SV Waldhof Mannheim

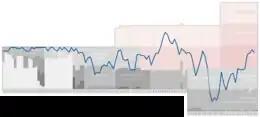
Historical chart of Waldhof Mannheim league performance

After World War II, "Waldhof" competed in the Oberliga Süd, where they earned mid-table results until being relegated to the 2nd Oberliga Süd in 1954. They bounced up and down between first and second division play until the formation of the Bundesliga, Germany's new professional football league, in 1963. The next season saw them in the tier II Regionalliga Süd alongside local rivals "VfR Mannheim". A string of unimpressive results finally led to relegation to the Amateurliga Nordbaden (III) in 1970.